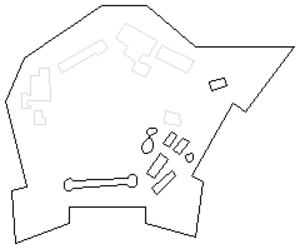
Citadelle de Liege en 1816. Lègende: Gris: ancienne situation, les bâtiments à détruire.